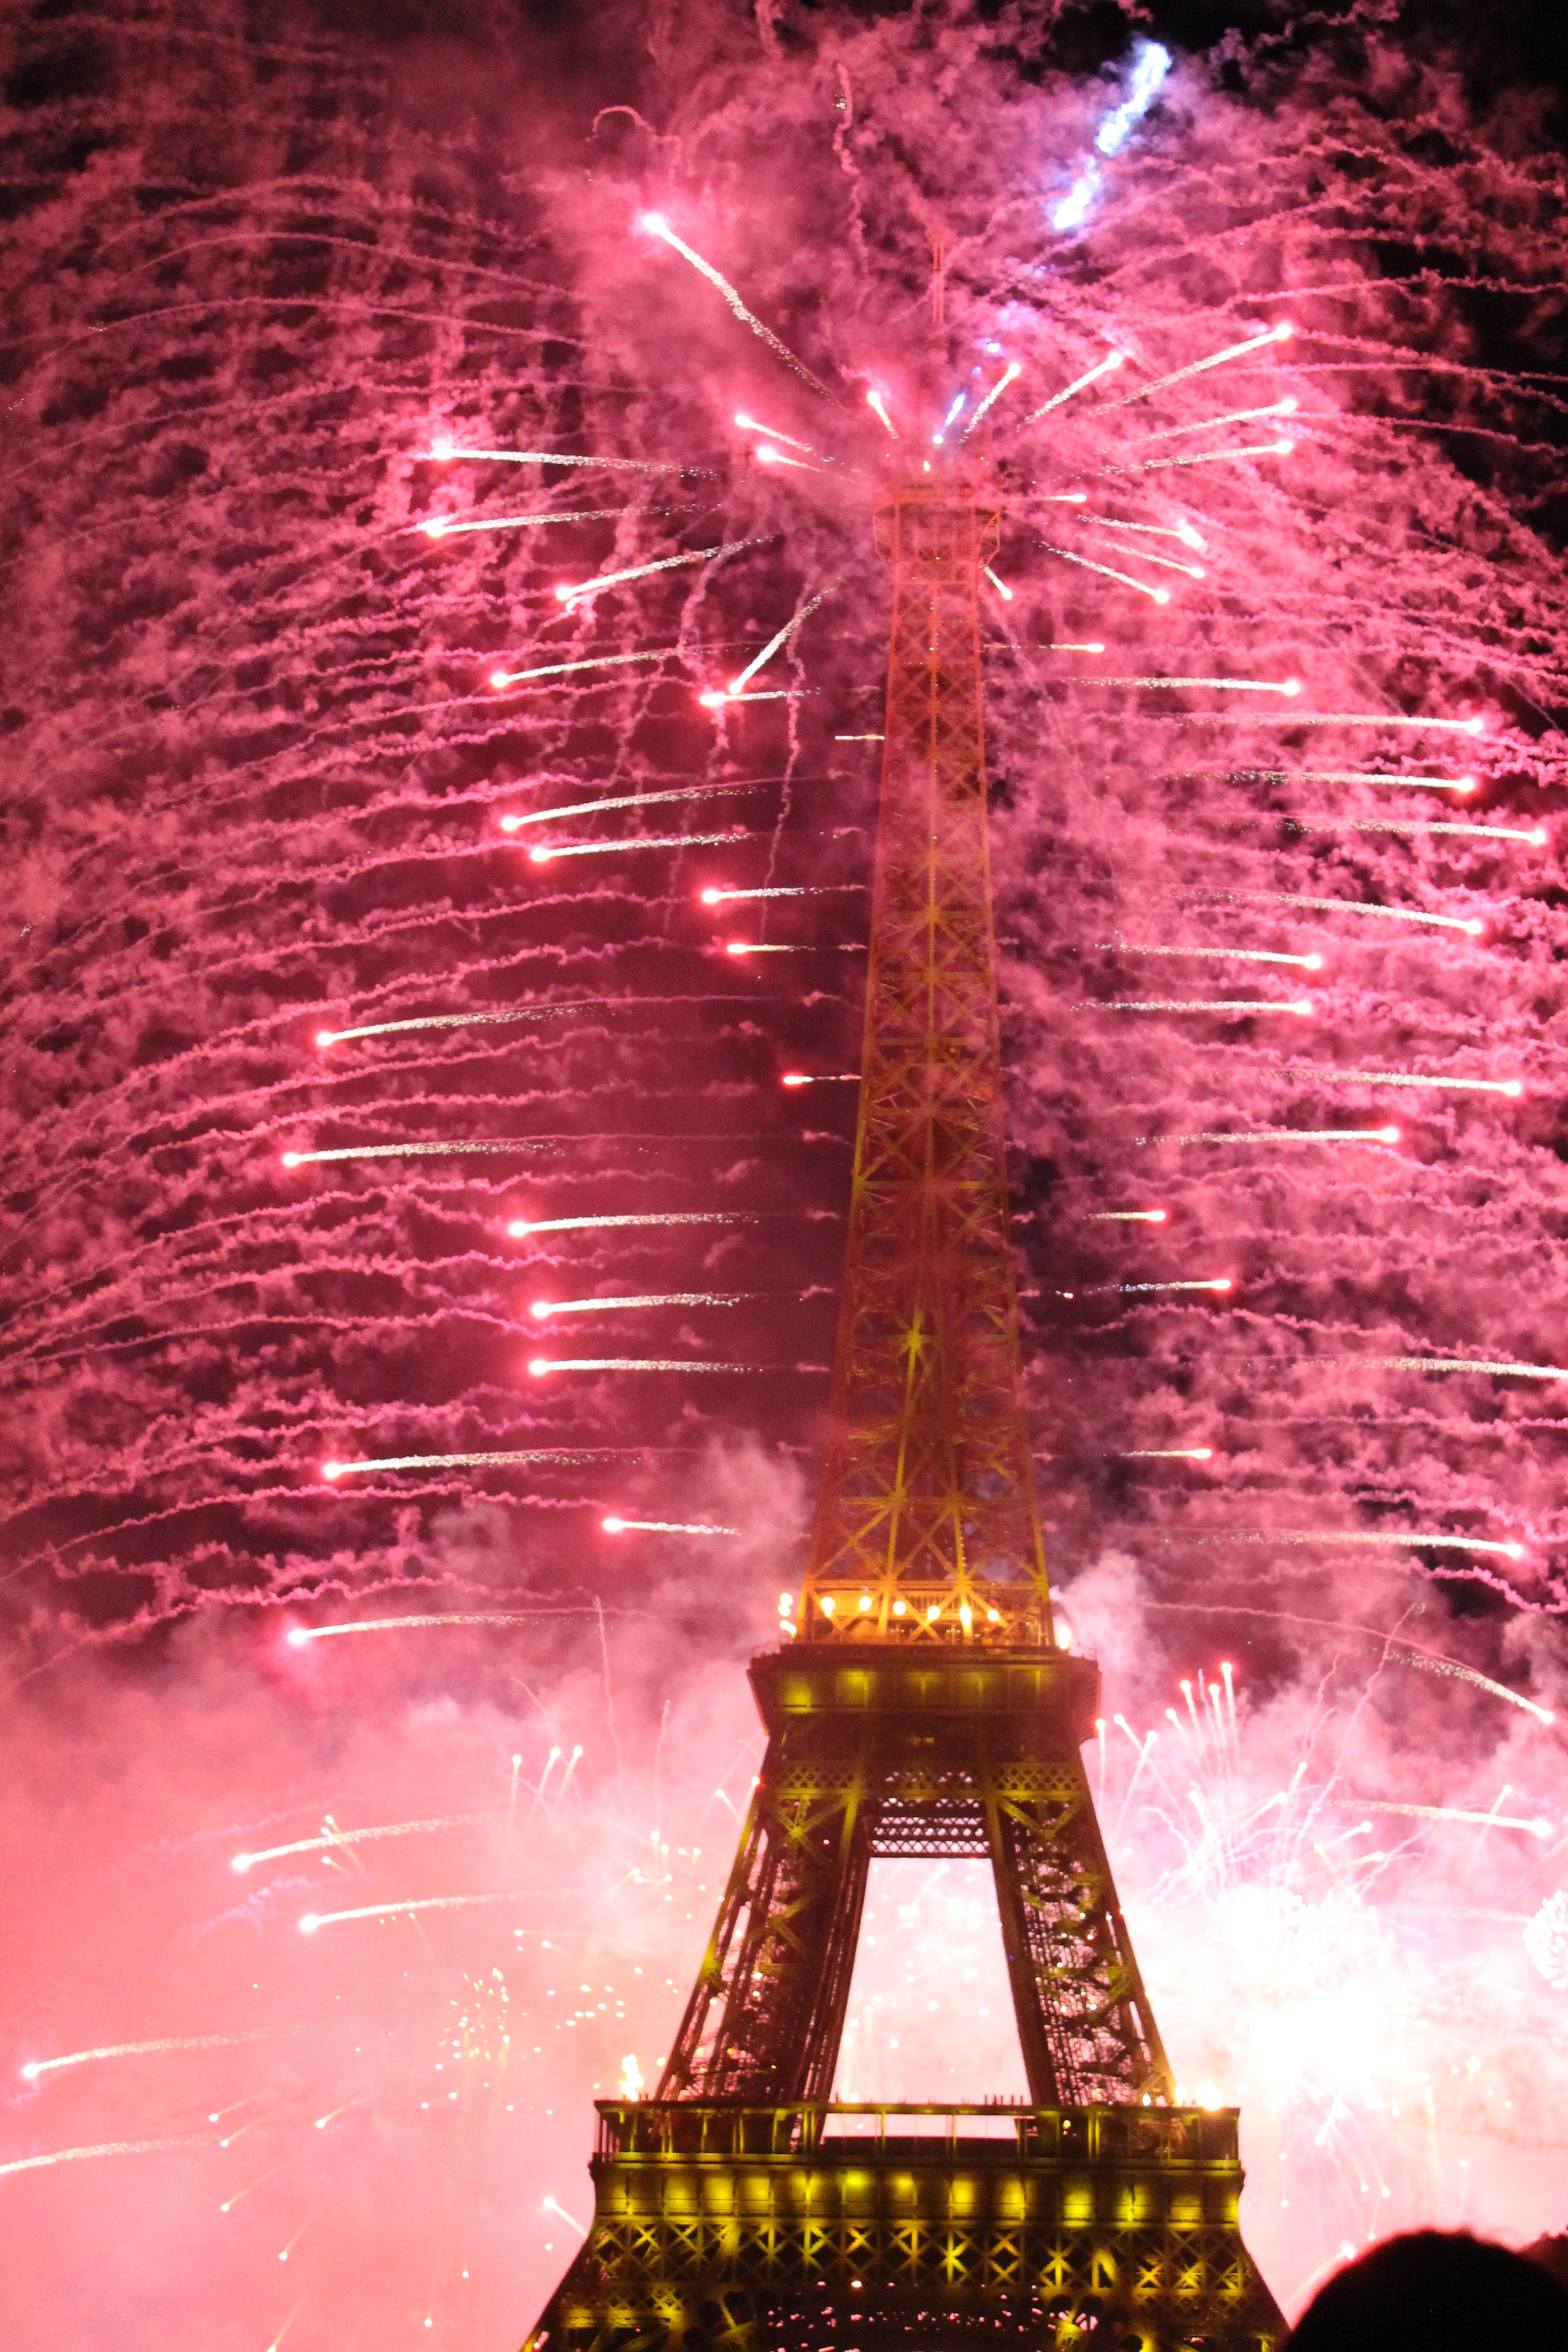
light, architecture, night, eiffel tower, paris, monument, recreation, reflection, color, new year, fireworks, event, 14 july, outdoor recreation